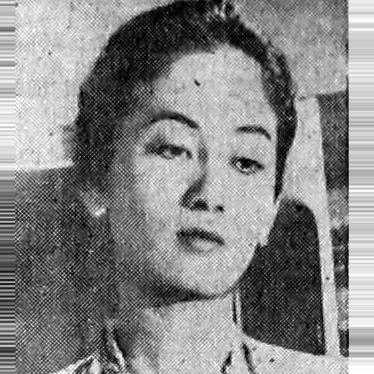
Age: 28